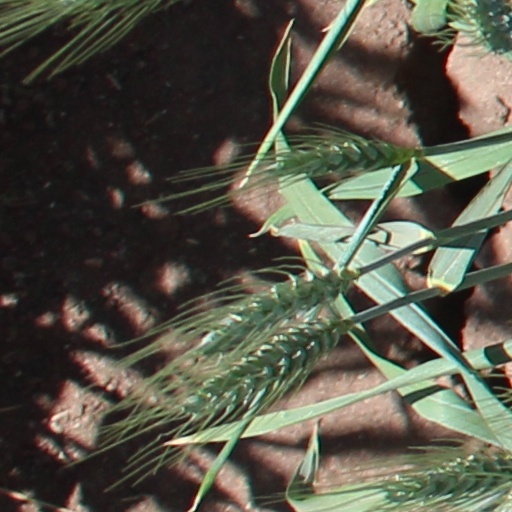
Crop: wheat